Ben Gibbon

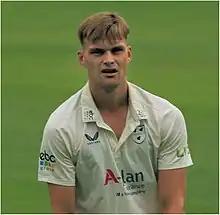
Gibbon in 2023

Benjamin James Gibbon (born 9 June 2000) is an English cricketer who plays for Worcestershire. Before signing his contract with Worcestershire, Gibbon had played for Cheshire in the National Counties Cricket Championship, where he was named their Bowler of the Year.